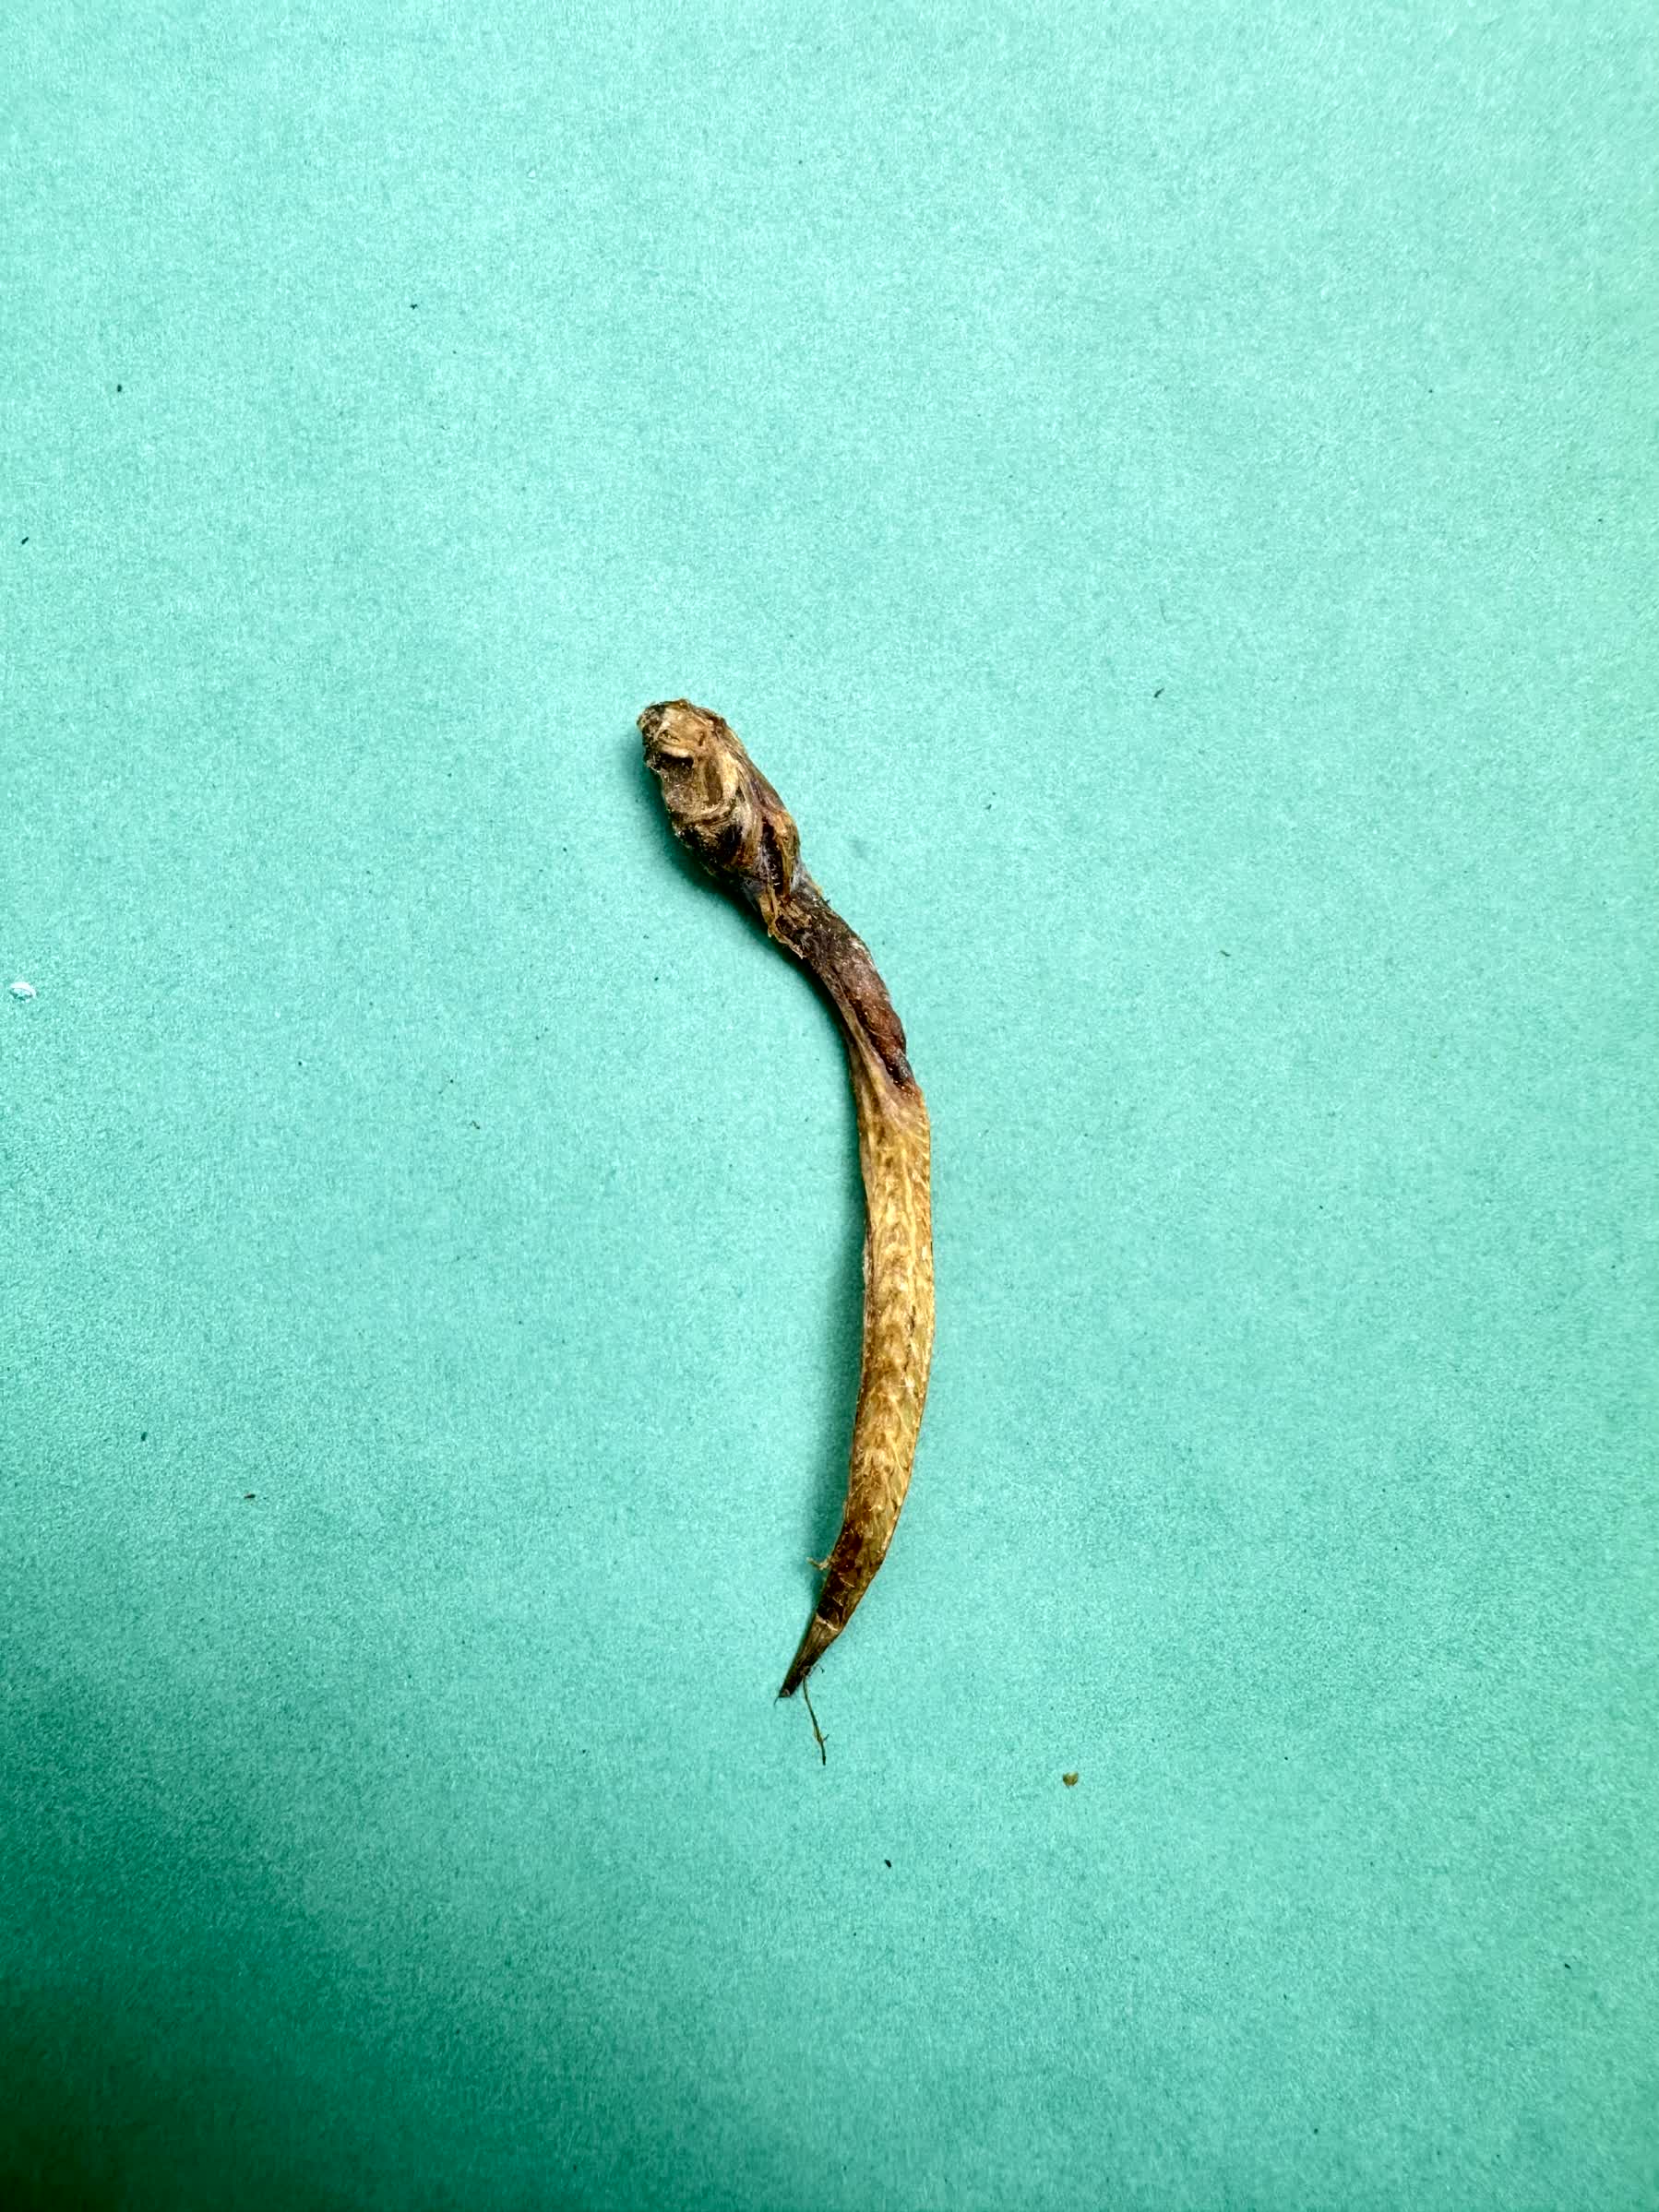
Species: Chewa